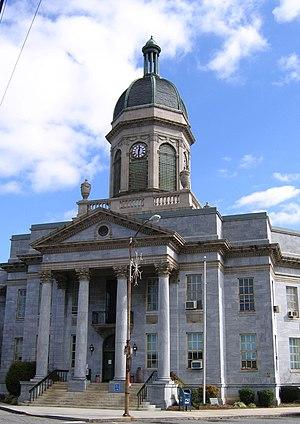
Le comté de Cherokee est un comté situé dans l'État de Caroline du Nord aux États-Unis. En 2010, sa population est de 27 444 habitants.